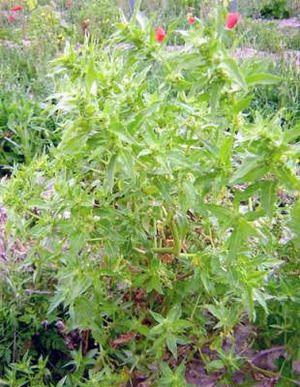
La Mercuriale annuelle, «Foirolle», «Ramberge», «Vignette» est une plante herbacée de la famille des Euphorbiacées. C'est une adventice commune des cultures. Son pollen, d'une taille de 20 µm environ, est susceptible d'être allergène pour les personnes sensibles. En Gallo, elle est appelée : Ramberge.